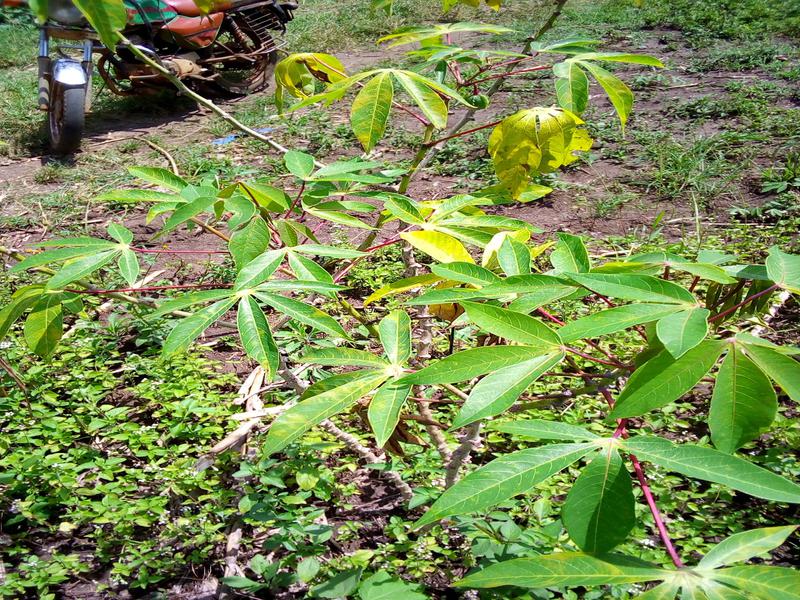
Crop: cassava
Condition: mosaic_disease